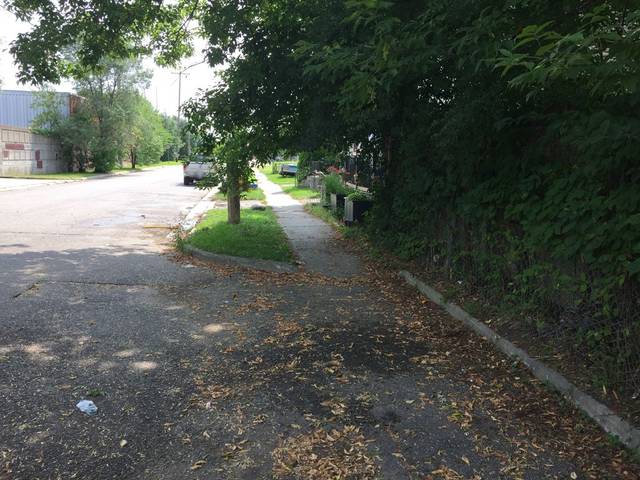
Region: Canada
Coordinates: 43.887, -78.856